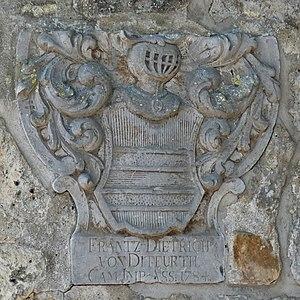
Franz Dietrich von Ditfurth, fut un des plus célèbres francs-maçons allemands du XVIIIᵉ siècle. Il naquit à Dankersen sur le Weser en 1738 et mourut en 1813. Il avait étudié le droit et fit une carrière juridique et administrative en tant qu'assesseur à la Chancellerie de Wolfenbüttel.